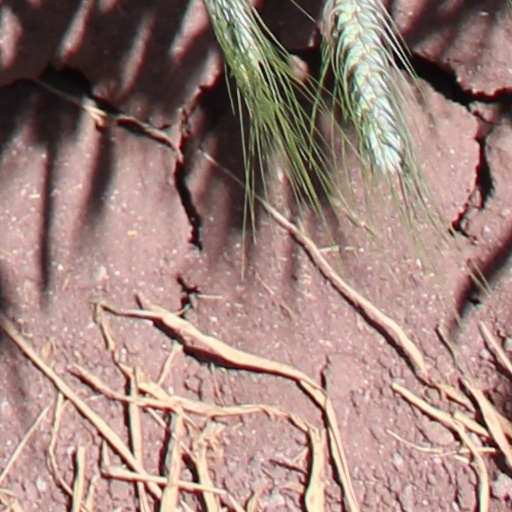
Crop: wheat